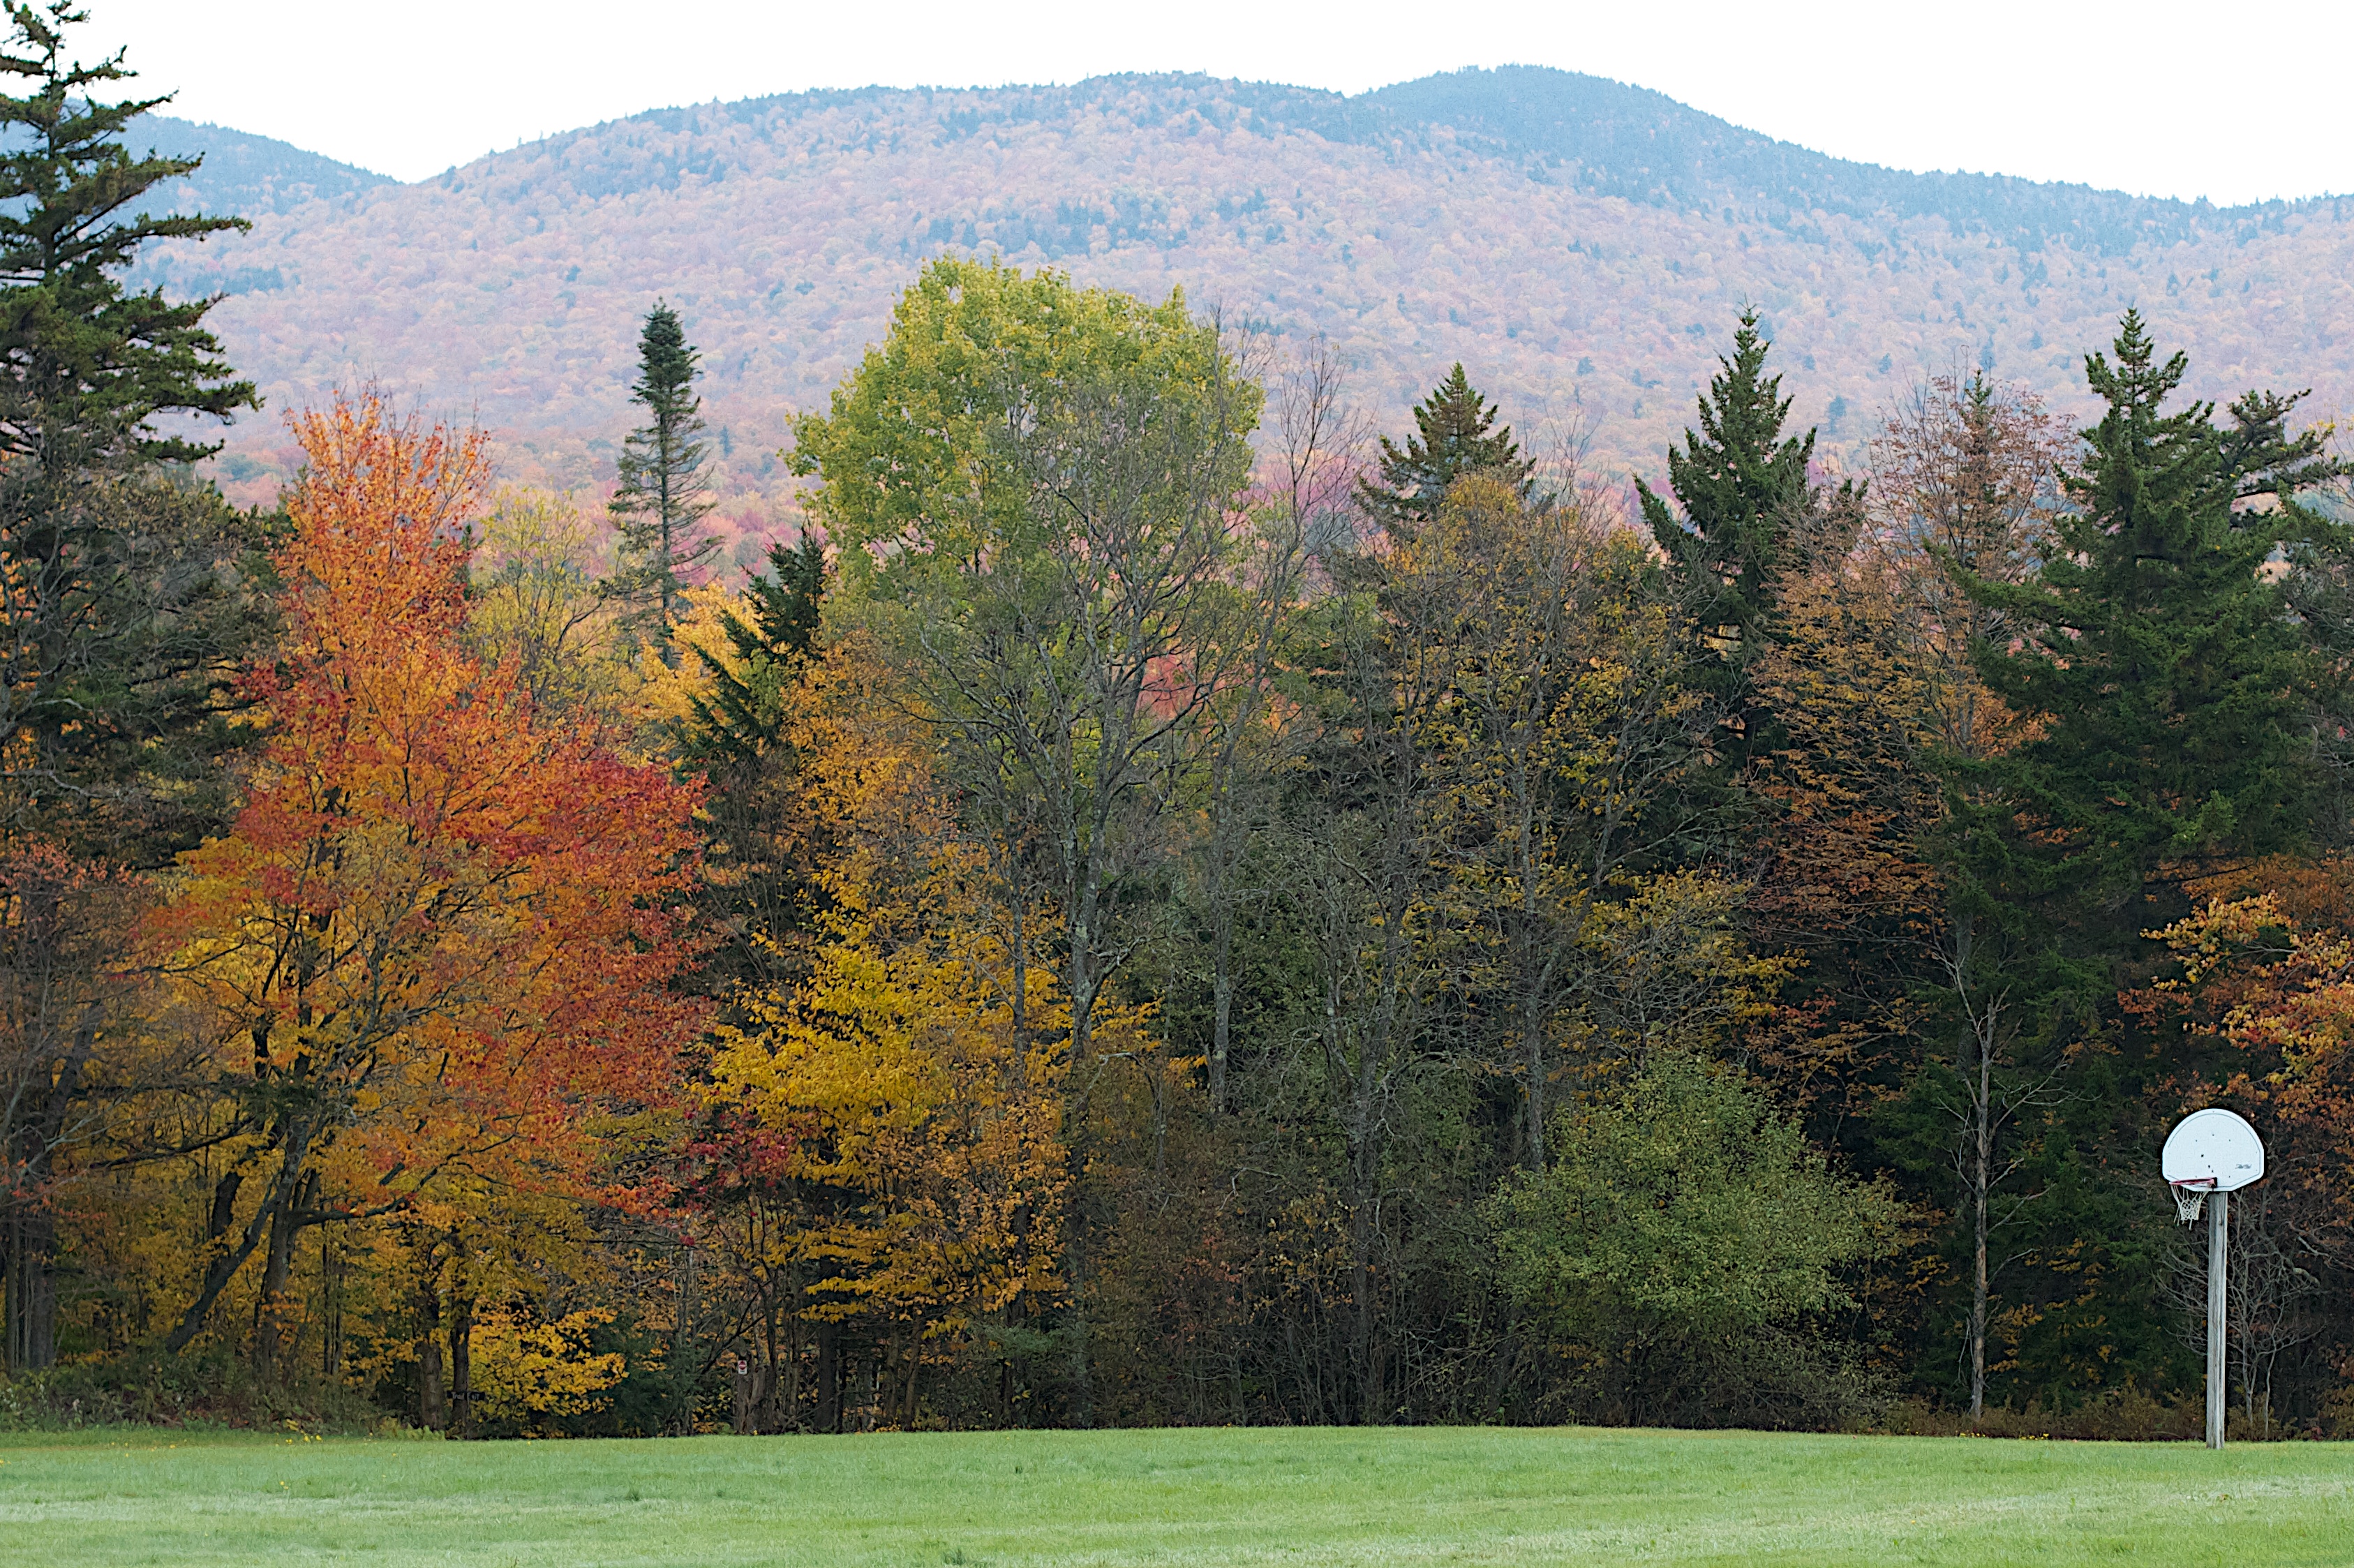
tree, forest, plant, meadow, leaf, autumn, season, woodland, larch, ecosystem, biome, woody plant, temperate broadleaf and mixed forest, temperate coniferous forest